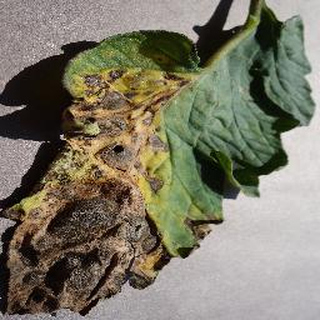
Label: tomato_early_blight